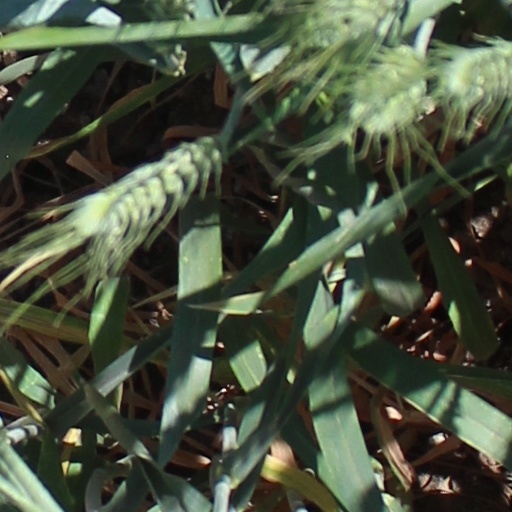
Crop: wheat